St Nicholas' Church, Stretton

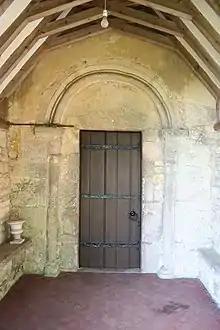
South doorway

The small church consists of nave with north aisle, chancel, north and south transepts and a south porch. There is no tower but a double bell-cote. It was built 1086-1185 when it was owned by the Knights Templar. Most of the church was built in the 13th century. A major Victorian restoration, by James Fowler of Louth, took place in 1881. The two bells date from 1663 and 1710. Most of the stained glass in the windows is by Clayton and Bell.